Maccabiah bridge collapse

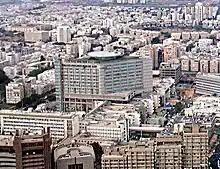
Tel Aviv Medical Centre

Within an hour or two of admission to the hospital, a number of victims began to show signs of asphyxia. Doctors discovered that an unidentified organism was attacking their respiratory systems and pulmonary blood vessels. By the next morning, seven athletes were in critical condition.